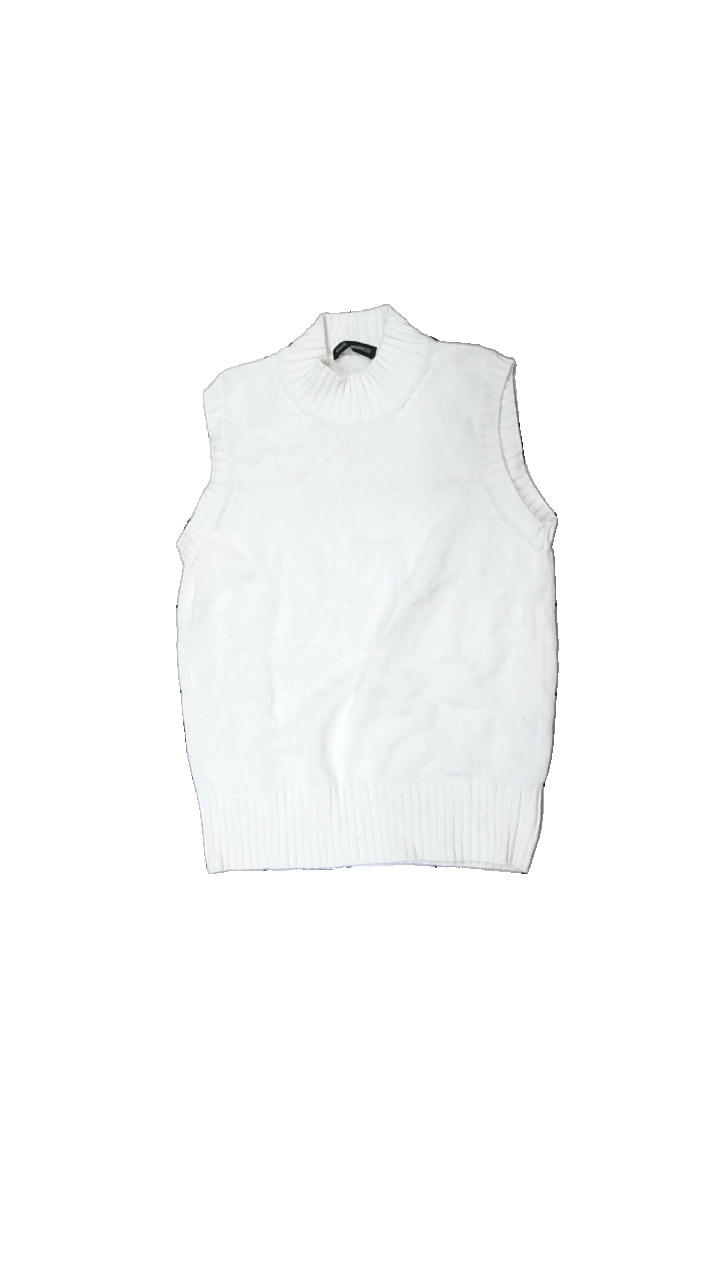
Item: Vest (Ladies)
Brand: Bruno Manetti
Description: vit stickad väst, sträv pga urtvättad
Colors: White
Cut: Regular
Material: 100% cotton
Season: All
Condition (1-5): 3
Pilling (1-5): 5
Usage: Reuse
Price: <50